Conan O'Brien Needs a Friend

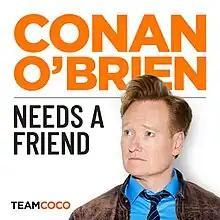

Conan O'Brien Needs a Friend is a weekly podcast hosted by American comedian and retired talk show host Conan O'Brien. It is co-hosted by O'Brien's executive assistant, Sona Movsesian, and producer, Matt Gourley. The podcast debuted in November 2018 and features O'Brien talking with comedians and actors in the industry, including Jeff Goldblum, Adam Sandler, Stephen Colbert, David Letterman, Bill Burr, Tom Hanks, and Tina Fey, along with personal friends, such as Lisa Kudrow, Joel McHale and Timothy Olyphant, people he admires such as Carol Burnett, Neil Young, Paul McCartney, John Cleese, and Robert Caro, and political figures, such as Presidents Joe Biden and Barack Obama.